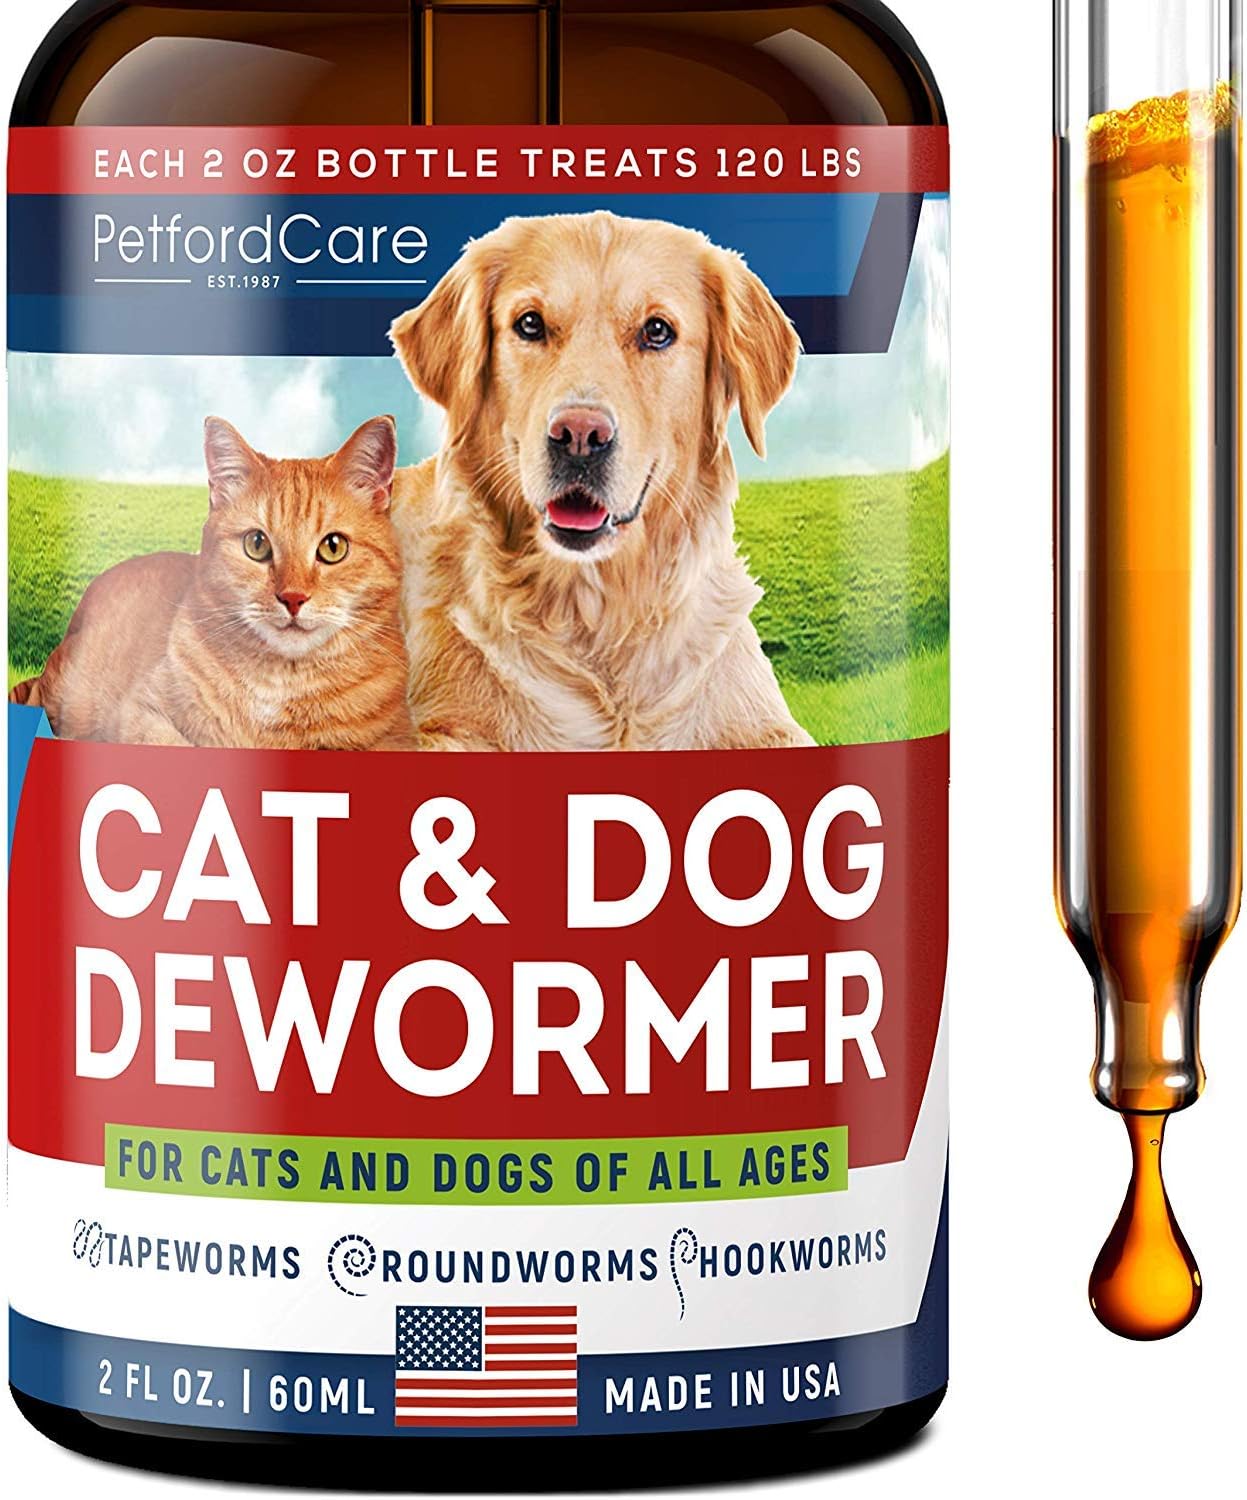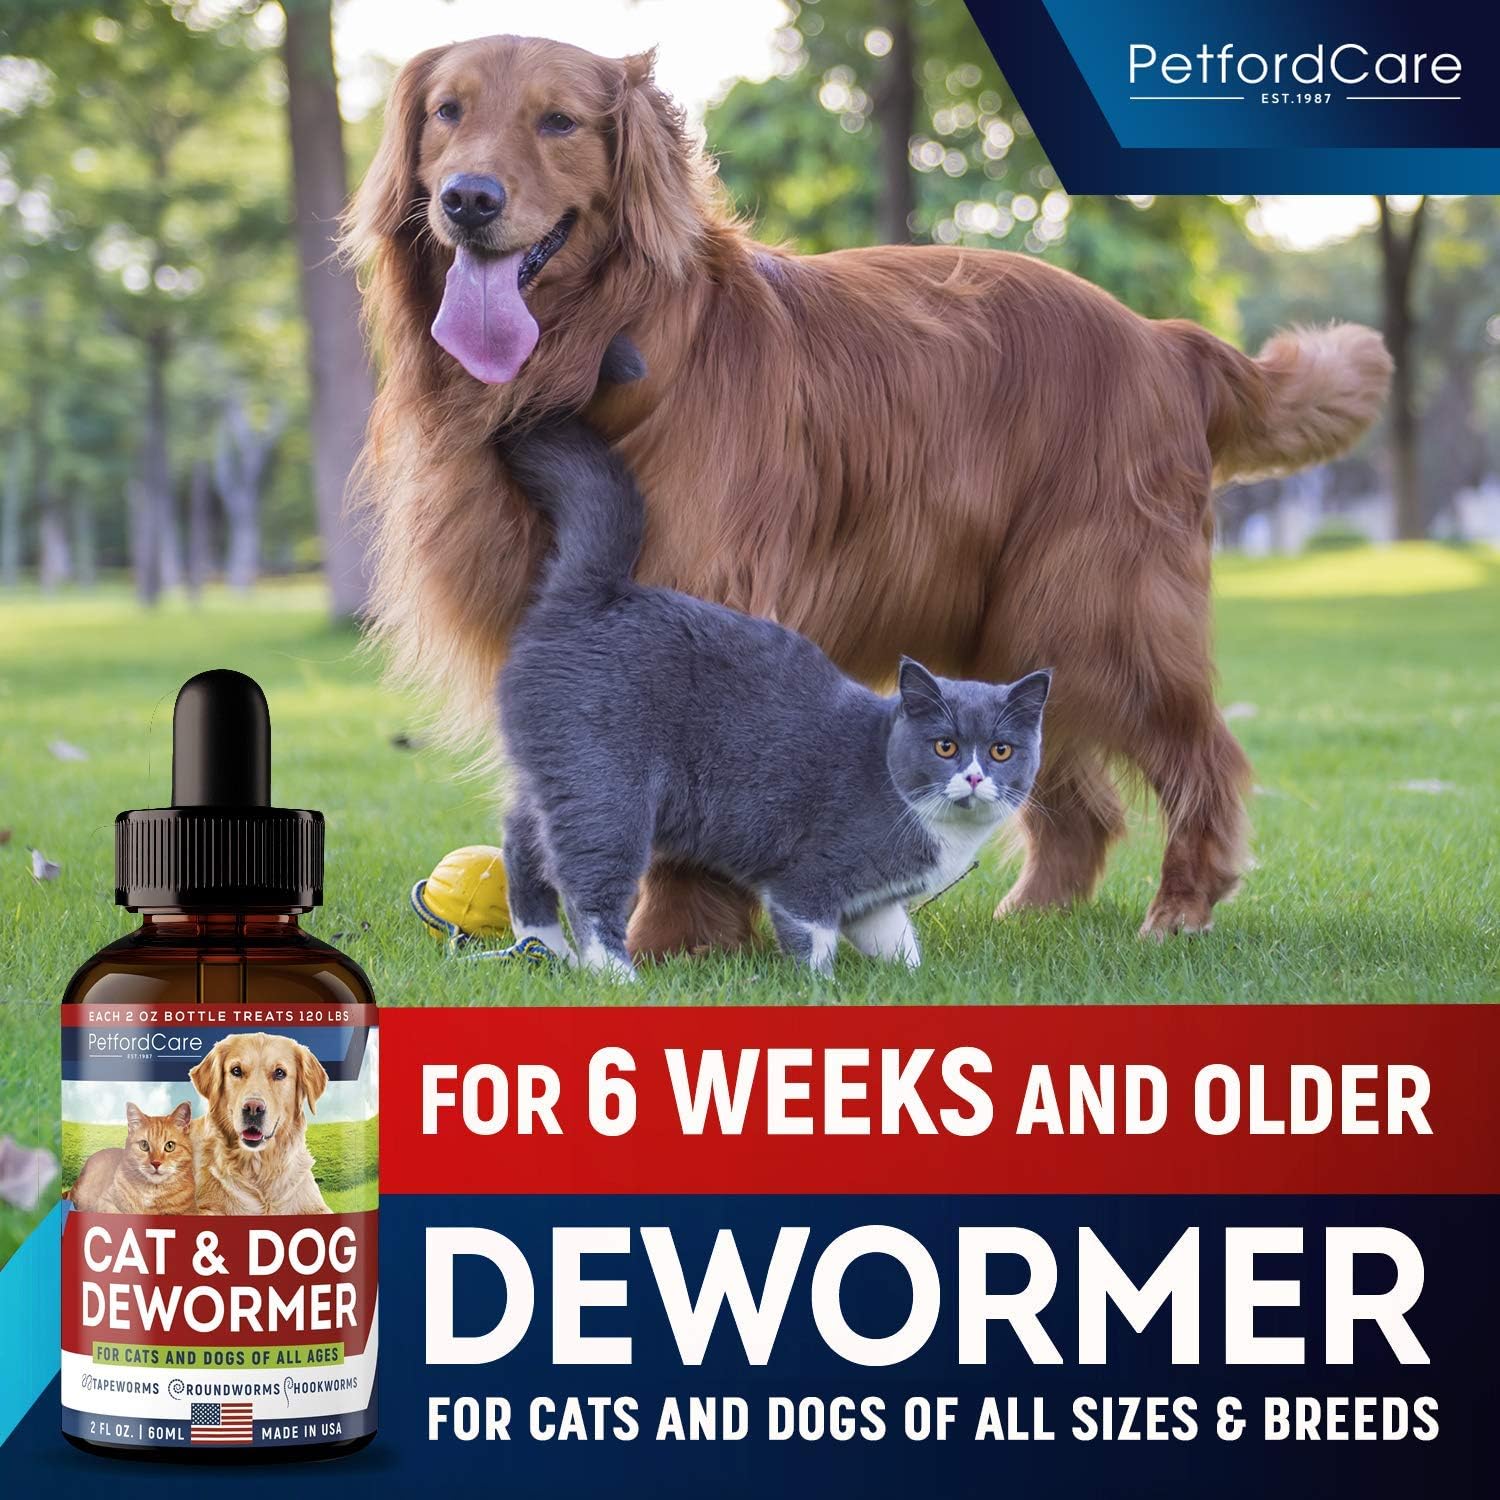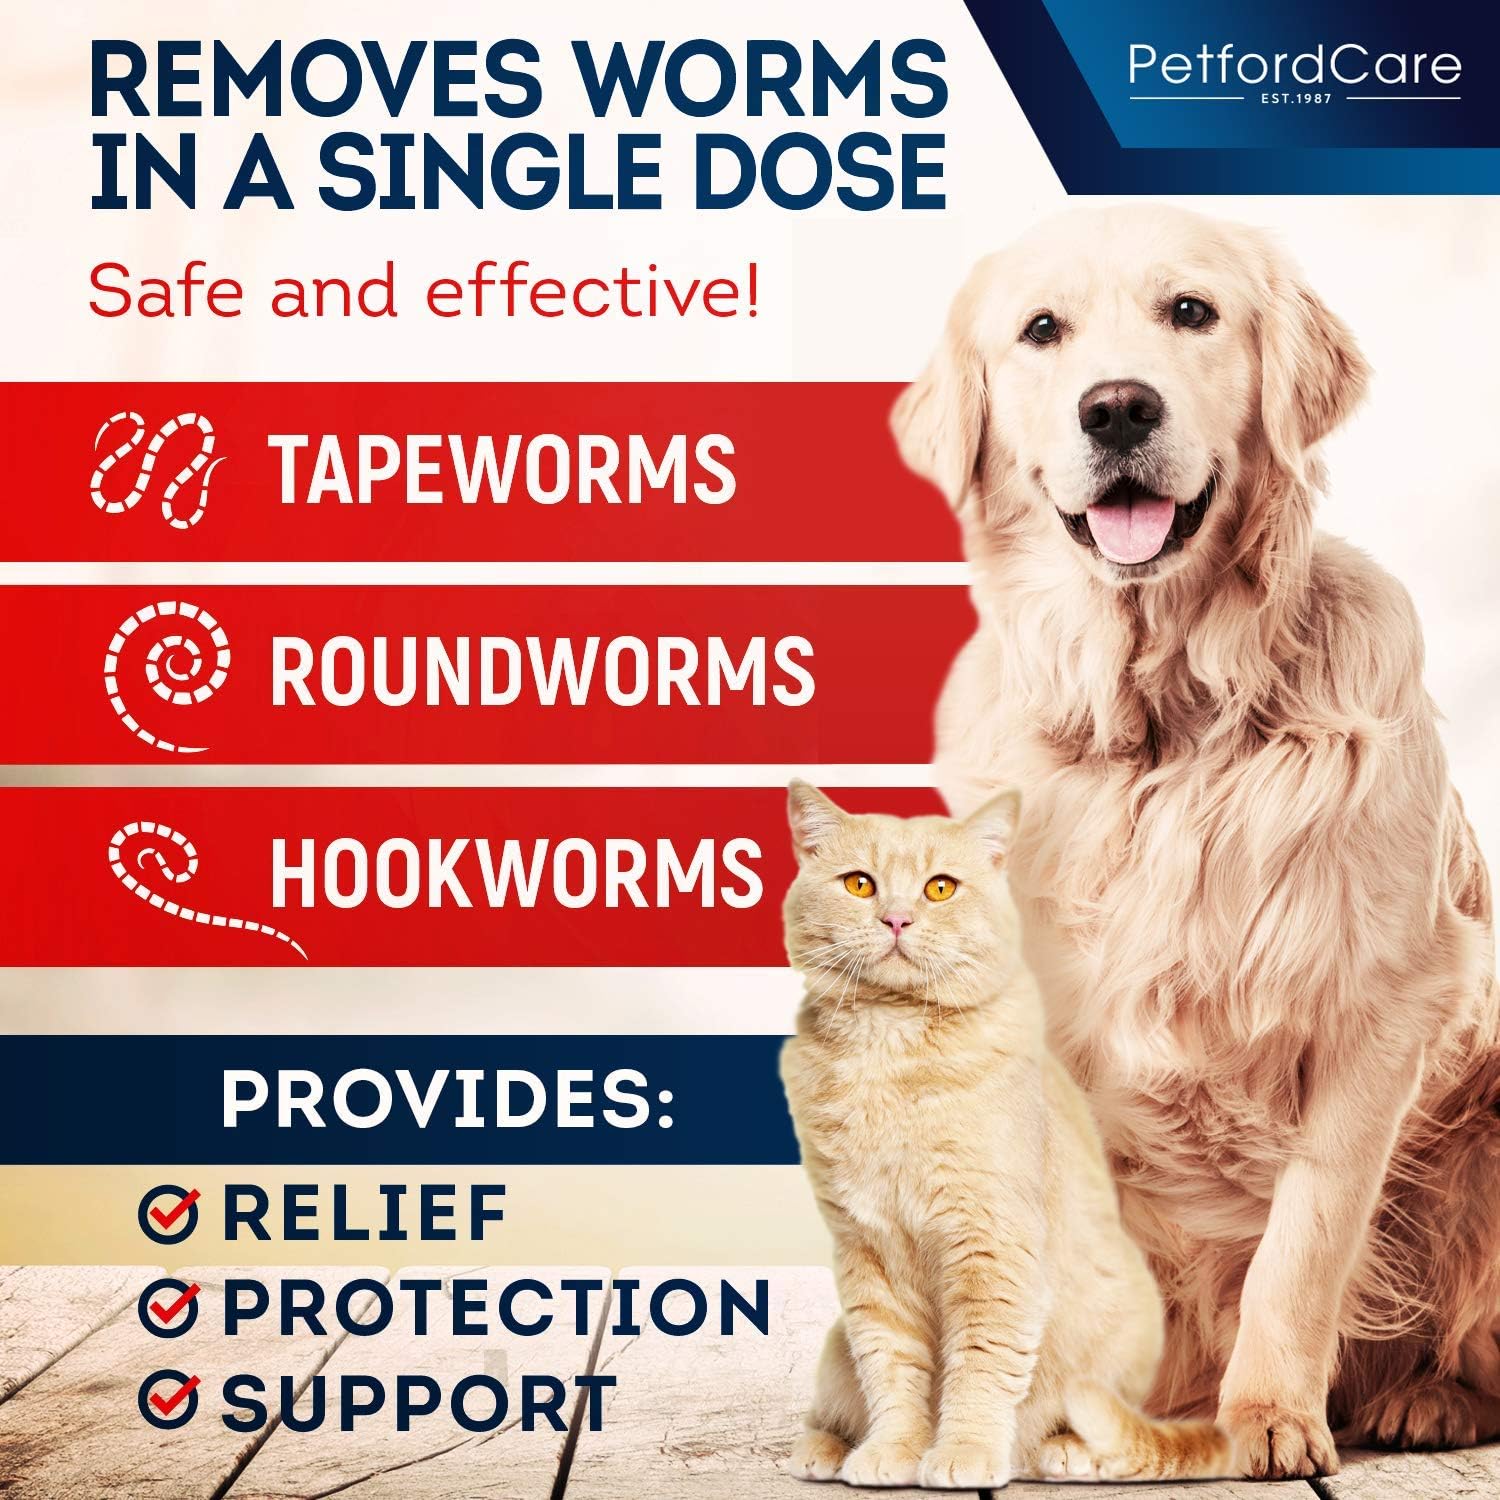
DESERT ESSENCE HAIR&BODY CLNSR,OG2,BABY, 5.7 FZ
Category: Health & Personal Care
Desert Essence Baby 2 In 1 Gentle Foaming Hair and Body Cleanser Oh So Clean Fragrance Free Description: Only 8 Ingredients Only 8 Ingredients Fragrance Free Fragrance Free Hypoallergenic Hypoallergenic Pediatrician Tested Pediatrician Tested No Nuts, Wheat or Soy No Nuts, Wheat or Soy USDA Organic USDA Organic Extra mild, 100% olive castile soap with organic sunflower and sweet orange oil to soothe and gently cleanse little bodies and little heads. Free Of Wheat, gluten, soy, cruelty, parabens, sodium lauryl/laureth sulfates, phthalates, BPA, artificial fragrances or colors, silicones, EDTA, glycol, phosphates or petroleum-based ingredients. Disclaimer These statements have not been evaluated by the FDA. These products are not intended to diagnose, treat, cure, or prevent any disease.
Features: High quality products, made in and shipped from US. | UNFI products. Natural, Organic & Specialty. | Excellent customer service through Amazon email system. | Only ship to US address, money-back guaranteed. | featurebullet5